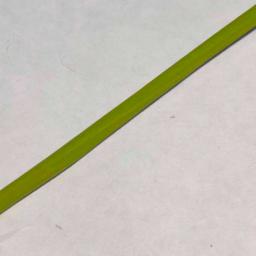
Label: Rice___Healthy